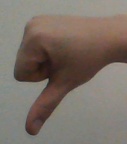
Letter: waw